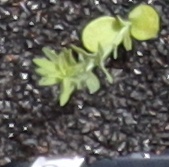
Label: Flax